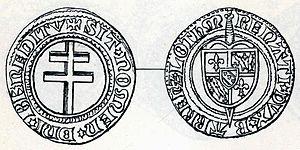
Lorraine, Denier de René Ier, DS X-13
L’origine de ce monnayage se situe aux environs des VIIIᵉ – IXᵉ siècles. Petit à petit des vassaux du Roi de France mirent la main sur les ateliers monétaires d’abord pour exercer un simple contrôle, puis pour en tirer des profits, enfin, peu à peu les espèces aux type royaux qu’ils fabriquaient se modifièrent pour devenir leurs espèces propres, jusqu’à porter leurs effigies.